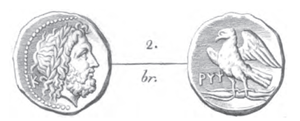
Ruvo di Puglia est une ville italienne de la ville métropolitaine de Bari dans la région des Pouilles. Elle fait partie du Parc National des Hautes Murges. On y trouve notamment une Cocathédrale et le Musée archéologique national Jatta.